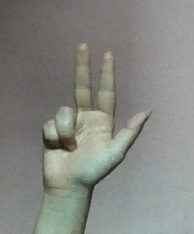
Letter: al